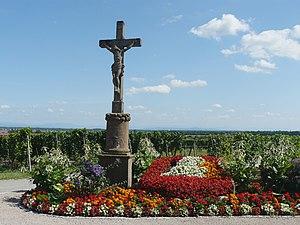
Calvaire à l'entrée de Dambach-la-Ville en venant de Diefenthal
Dambach-la-Ville est une commune française située dans le département du Bas-Rhin, en région Grand Est.